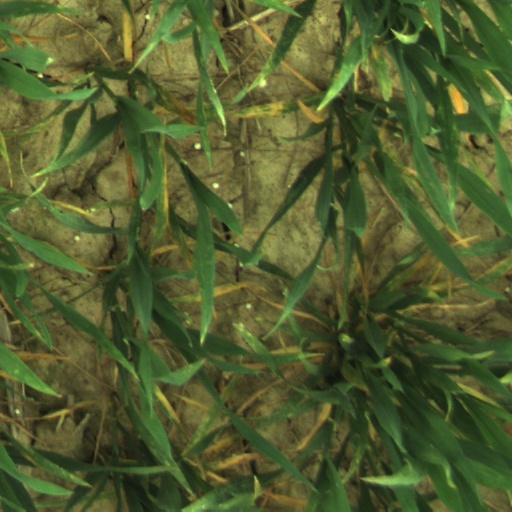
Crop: wheat